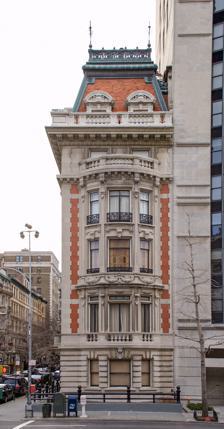
Building: Benjamin N. Duke House
Country: United States of America
Year built: 1899
Historic house in Manhattan, New York United States historic place Benjamin N. Duke House U.S. National Register of Historic Places New York City Landmark No. 0805 The mansion in 2010 Location 1009 Fifth Avenue at East 82nd Street Manhattan , New York City Coordinates 40°46′43.6″N 73°57′43.8″W / 40.778778°N 73.962167°W / 40.778778; -73.962167 Built 1899–1901 Architect Welch, Smith & Provot Architectural style Beaux-Arts French Renaissance (interior) NRHP reference No. 89002090 NYCL No. 0805 Significant dates Added to NRHP December 7, 1989 Designated NYCL February 19, 1974 The Benjamin N. Duke House , also the Duke–Semans Mansion and the Benjamin N. and Sarah Duke House , is a mansion at 1009 Fifth Avenue , at the southeast corner with 82nd Street , on the Upper East Side of Manhattan in New York City . It was built between 1899 and 1901 and was designed by the firm of Welch, Smith & Provot . The house, along with three other mansions on the same block, was built speculatively by developers William W. Hall and Thomas M. Hall. The Benjamin N. Duke House is one of a few remaining private mansions along Fifth Avenue. It is a New York City designated landmark and is listed on the National Register of Historic Places . The house, located across from the Metropolitan Museum of Art 's Fifth Avenue building , consists of seven stories and a basement. The exterior of the house is built in the Beaux-Arts style, while the interior was originally designed in the French Renaissance style. The ground floor is clad in limestone, while the facade of the upper floors is made of brick; the mansion is capped by a copper mansard roof . The facade is divided vertically into six bays on 82nd Street and three bays on Fifth Avenue. The main entrance on 82nd Street leads to a stairway that rises through the building. Originally, the dining room, music room, parlor and kitchen were on the second floor, while the other stories contained bedrooms. The house was divided into three apartments in the 1990s, and it had 12 bedrooms and 14 bathrooms by the 2010s. American Tobacco Company chairman Benjamin N. Duke acquired the house in April 1901 and moved there in 1907. Benjamin's brother James bought the house in 1907 and moved to the James B. Duke House in 1912. The mansion then served as the residence of Benjamin Duke's son Angier Buchanan Duke until 1919, when Angier's sister Mary Lillian Duke and her husband A. J. Drexel Biddle Jr. moved in. After Mary's death in 1960, her daughter Mary Semans took over the house with her family. The building became a city landmark in 1974 after the Semans family refused to sell the building to developers; it was renovated in the 1980s and again in the 1990s. Semans sold the house in 2006 to businessman Tamir Sapir . Mexican telecom magnate Carlos Slim bought the house in 2010 and tried to resell it in 2015 and 2023. Site The Benjamin N. Duke House is at 1009 Fifth Avenue in the Upper East Side neighborhood of Manhattan in New York City . It is on the southeast corner of 82nd Street and Fifth Avenue . The rectangular land lot covers 2,717 sq ft (252.4 m 2 ), with a frontage of 27.17 ft (8.28 m) on Fifth Avenue to the west and 100 ft (30 m) on 82nd Street to the north. Directly to the north, the building is adjacent to a 15-story apartment building at 1010 Fifth Avenue, which was completed in 1925. A townhouse at 2 East 82nd Street abuts the building to the east. To the south are two apartment buildings: 1001 Fifth Avenue, designed by Philip Johnson and John Burgee in 1979, as well as 998 Fifth Avenue , designed by McKim, Mead & White and opened in 1910. The main entrance of the Metropolitan Museum of Art 's Fifth Avenue building is directly across Fifth Avenue to the west, adjoining Central Park . Historically, the house was part of Fifth Avenue's " Millionaires' Row ", a grouping of mansions owned by some of the United States' wealthiest people. Historically, the Benjamin N. Duke House was one of four adjacent mansions at 1006 through 1009 Fifth Avenue that were developed by William W. and Thomas M. Hall and completed in 1901. Welch, Smith & Provot was hired to design all four mansions, as well as the adjacent townhouse at 2 East 82nd Street. Among the notable occupants of the other houses was the National Audubon Society , which moved into 1006 Fifth Avenue in 1938. The houses at 1006 and 1007 Fifth Avenue were demolished in 1972 to make way for an apartment building, and the house at 1008 Fifth Avenue was also demolished in 1977. Architecture The house was built between 1899 and 1901 to designs by the firm of Welch, Smith & Provot, composed of Alexander M. Welch , Bowen Bancroft Smith, and George Provot. Welch, Smith & Provot. who worked nearly exclusively for William W. and Thomas M. Hall, designed many buildings on the Upper East Side in the early 20th century. The house was built in the Beaux-Arts style with a French Renaissance interior, decorated mainly with Louis XV style furniture. P. A. Fiebiger created much of the house's metalwork. Facade The main portion of the house rises five stories from the street and is capped by a two-story mansard roof . The 82nd Street elevation of the facade, to the north, is vertically divided into six bays of openings; the facade is further split into a five-bay-wide main section and a one-bay-wide eastern wing. There are three bays of openings on the west, facing Fifth Avenue. Both the Fifth Avenue elevation and the third-westernmost bay on the 82nd Street elevation are curved outward in a manner resembling the Baroque style . The house is separated from either street by a recessed areaway , which is delineated by a cast iron railing along the sidewalk. The basement and first floor are clad with rusticated blocks of limestone . The facade of the upper floors is made of brick, with limestone quoins at each corner, as well as large pieces of limestone trim. The roof is clad with red tile and is topped by copper cresting; metal finials extend from the top of the roof. The mansard roof may have been influenced by the Beaux-Arts style ; the house is designed with further elements of the Beaux-Arts style, including cartouches on the facade and wrought-iron window guards. The copper cresting on the roof, which was mass-produced when the house was built, had to be replaced with a custom-made replica in the 1980s. The modern-day house has six metal finials, each weighing 250 lb (110 kg) and measuring 9 ft (2.7 m) tall. There are also two outdoor terraces, including one on the roof. 82nd Street Part of the facade on 82nd Street The main portion of the 82nd Street elevation consists of the westernmost five bays of that elevation. The third bay from the west, a curved central bay, is flanked by two-bay-wide pavilions that project slightly from the facade. The house's main entrance is in the center bay, underneath a metal-and-glass marquee at the ground story. The doors are made of wrought iron and glass and are flanked by engaged columns and narrow windows on either side. Above the first floor, the center bay consists of a three-story-high window frame made of limestone. On the second story, there are four windows in the center bay; there is a lintel and cartouche above the two center windows and a cartouche above each of the outer windows. The center bay has a rectangular window on the third floor and a segmentally-arched window with cartouche on the fourth floor. Both the third- and fourth-floor windows of the third bay have iron window guards. A balustrade runs above the fourth floor of the third bay. On the ground story, the side pavilions (comprising the first, second, fourth, and fifth bays from west) have rectangular windows flanked by brackets . These brackets support balconies on the second floor, behind which are French windows ; there are triangular pediments above each of the second-story French windows. Within the side pavilions, the windows on the third and fourth floor of each bay are connected by limestone frames, and there are iron window guards in front of the windows. Above the fourth story, brackets hold up a horizontal band course protruding from the facade. There are rectangular windows at the fifth story, as well as limestone belt courses that run across the facade. An ornate cornice , with modillions , runs across the facade just above the fifth floor, with a stone balustrade above the cornice. Dormers with segmentally-arched cartouches protrude from the mansard roof. The wing at the eastern end of the 82nd Street facade is one bay wide and is clad with rusticated limestone blocks at its base. An oriel window , which resembles a conservatory , projects from the facade at the second story. There is a fluted corbel below the oriel window, as well as floral ornament around the window. Similarly to the other bays, the third floor contains a rectangular window, and the fourth floor includes a segmental arch with a cartouche just above it. Above the fourth floor, the facade of the eastern wing is recessed behind a balustrade. Fifth Avenue View of the Fifth Avenue facade from ground level On Fifth Avenue, all three bays are curved outward and are placed within a limestone frame. As with the 82nd Street elevation, the basement and first floors are clad with rusticated limestone; the outer portions of the facade above the first floor are made of red brick. There are limestone balustrades in front of the second-floor windows, as well as garlands on the spandrel panel between the second- and third-story windows. The third- and fourth-story windows all have iron window guards, and the third-story windows are additionally topped by brackets. As with the center bay of the 82nd Street elevation, there is a balustrade above the fourth floor and a cornice above the fifth floor. Features The house is variously cited as covering 19,000 sq ft (1,800 m 2 ) or 20,000 sq ft (1,900 m 2 ); according to The Wall Street Journal , the house covers 19,628 sq ft (1,823.5 m 2 ). The space is split across eight levels, including a basement. Original design The structure originally had either seven or eight bedrooms, as well as ten bathrooms. There were also eleven fireplaces and three elevators. The interior of the house was originally decorated in the French Neoclassical style. The original decorations included sconces, moldings, and wood paneling, which were largely preserved in later years. The first through third floors largely retain their original layout. The main entrance on 82nd Street leads to an outer vestibule clad with marble; a set of doors leads to a stair hall and other ground-level spaces. Within the stair hall is a curved staircase to the second floor, which has an iron railing. The staircase runs the entire height of the building, linking with each story. The staircase opens directly into a music room on the second floor. The music room has arched doorways on its west and east walls, which respectively lead to a parlor and a dining room. The music room's south wall contains an elevator and another doorway, both of which are topped by panels with motifs depicting musical instruments. The dining room, to the east of the music room, is decorated with roundels with putti ; vines painted using a trompe-l'œil technique; simple paneling on the walls; and a marble fireplace mantel . There is a kitchen to the east of the dining room. The parlor, west of the music room has wall paneling ornamented by classical moldings, urns, and cartouches, as well as a white fireplace mantel topped by a frieze with guilloché moldings. In addition, the parlor windows facing Fifth Avenue feature ornate frames with brackets , which support entablatures above the windows. On the upper floors, the stairway connects with a landing that is flanked by two main rooms to the west and the east. The master bedroom is to the east of the third-floor landing, while a library room is to the west. The doorways in the master bedroom are decorated with foliate and guilloché moldings, and the master bedroom also has a marble fireplace mantel. A plainly designed bedroom is to the east of the master bedroom, within the house's easternmost wing. The western part of the third floor is occupied by a rococo -style library with a red-marble mantel, as well as bookcase built into the walls. Modifications Karl Bock redesigned the house in the 1920s, when many of the original Victorian designs were simplified. Bock further renovated some of the spaces in the 1930s and 1940s. These included an oval bathroom with mirrors and black marble on the walls; another bathroom with blue glass tiles and a modern-style sink; and a dressing room with ribbon-striped sycamore. The modern-day interior also is decorated with "gold-leaf trimmed fixtures and intricate friezes". By the mid-1980s, two offices occupied the western and eastern portions of the ground floor. The Dukes occupied an apartment on the second and third floors, while they rented out another apartment on the fourth and fifth floors; in addition, there were servants' rooms on the sixth floor. In 1995, the original residence was divided into three apartments, as well as a 250 sq ft (23 m 2 ) room for the Duke family on the ground floor. The first four stories became a four-story apartment, measuring 9,800 sq ft (910 m 2 ). Another apartment, spanning one story was on the fifth floor. An additional floor was created by raising the mansard roof, accommodating a third apartment on the sixth and seventh floors. By the 2010s, the house had 12 bedrooms and 14 bathrooms. History Before William W. and Thomas M. Hall had developed the mansions at 1006–1009 Fifth Avenue, the site at the southeast corner of Fifth Avenue and 82nd Street was undeveloped. In July 1899, the Halls hired Welch, Smith & Provot to design three five-story mansions at the southeast corner of Fifth Avenue and 82nd Street at a cost of $255,000 (equivalent to $9,339,120 in 2023). The New York City Department of Buildings granted the developers a single work permit for the three houses, occupying the lots at 1007–1009 Fifth Avenue. All three houses were completed in 1901 and were speculative developments. Duke ownership Benjamin and James Duke The Halls sold the houses at 1007 through 1009 Fifth Avenue in April 1901. Kate F. Timmerman and William A. Hall had respectively acquired the adjacent houses at 1007 and 1008 Fifth Avenue, while William H. Gelshenen occupied 1006 Fifth Avenue. Contemporary sources initially reported that tobacco businessman James Buchanan Duke had acquired the house at 1009 Fifth Avenue, facing 82nd Street. In June 1901, William W. Hall finalized his sale of 1009 Fifth Avenue to James's brother Benjamin Newton Duke , the chairman of the American Tobacco Company , which Benjamin and James Duke had cofounded. Benjamin and his wife Sarah Duke are recorded as having owned the house during the early 1900s. It is not known why Benjamin Duke did not develop his own house, as he was worth $60 million at the time (equal to $2.2 billion in 2023). Nonetheless, the house was originally unoccupied; Benjamin is recorded as having lived at a hotel, Hoffman House, until 1907. In late 1906, James met cotton heiress Nanaline Holt Inman at a party in his brother's house. James married Nanaline eight months later, in July 1907, and bought a plot at the northeast corner of Fifth Avenue and 78th Street, where he intended to build a mansion. That November, James acquired the house at 1009 Fifth Avenue from his brother. James is recorded as having lived in the house by early 1908, when he gave testimony from his bedroom as part of an antitrust lawsuit that the federal government had brought against the American Tobacco Company. Benjamin Duke moved to the Plaza Hotel in 1909. By the 1910 United States census , James and Nanaline lived there, along with Nanaline's mother Florence Holt and nine servants. James's mansion at Fifth Avenue and 78th Street, the James B. Duke House , was completed in 1912. The same year, Benjamin built his own house at Fifth Avenue and 89th Street on the future site of the Solomon R. Guggenheim Museum . The banker Moses Taylor, who worked for the firm Kean, Taylor & Co., leased the house in December 1913 for $30,000 per year (equivalent to $924,848 in 2023). The mansion became the residence of one of Benjamin Duke's sons, Angier Buchanan Duke , and Angier's wife Cordelia Biddle, of the wealthy Biddle family . Angier and Cordelia's son Angier Biddle Duke was born at the house in 1915. Biddle family Viewed from the steps of The Met Fifth Avenue , across Fifth Avenue By the early 1920s, the house was occupied by Angier's sister Mary Lillian Duke Biddle and her husband A. J. Drexel Biddle Jr. . Sources disagree over whether the Biddles moved into the house in 1919 or 1922. The couple had two children: their daughter Mary Duke Biddle II (later Mary Semans) was born in 1920, while their son Nicholas B. D. Biddle was born in 1921. They split their time between 1009 Fifth Avenue and an estate in Irvington, New York . Mary Lillian Duke was responsible for renovating the house's interior, removing some plasterwork, adding black marble decorations in one bathroom, and adding brass and wrought-iron railings to one of the staircases. These decorations were designed by Karl Bock, whose additions were largely supplemented the original French-style decorations. By the mid-1920s, many of Fifth Avenue's former mansions were rapidly being replaced with apartment buildings, although the Biddles' mansion remained intact. The Biddles divorced in 1931, upon which Mary Lillian Duke retained ownership of the house. The younger Mary and her brother Nicholas continued to live at 1009 Fifth Avenue with their mother. During the 1930s, the elder Mary hosted several events at the house, including a 1936 "musicale" with many high-society guests. Bock continued to make alterations to the house throughout the 1930s and 1940s. Mary Lillian Duke bought an estate in Durham, North Carolina , in 1935 and began spending increasing amounts of time there. By 1950, she lived in Durham for six months of the year, splitting her remaining time between 1009 Fifth Avenue and another estate in Florida. The facade was repainted gray in the 1950s. Mary Lillian Duke continued to own 1009 Fifth Avenue until her death in 1960. Mary Duke Biddle II and her husband, doctor James Semans, assumed ownership of the house after the elder Mary had died. By then, 1009 Fifth Avenue was one of five remaining single-family mansions on the Millionaires' Row section of Fifth Avenue. During the early 1960s, the upper stories were split into a separate apartment. Preservation Side view of the entrance on 82nd Street In the early 1970s, Sol Goldman and Donald Zucker announced plans to demolish the houses at 1006–1008 Fifth Avenue and 2 East 82nd Street, replacing them with a 25-story apartment house. Mary Semans not only refused to sell her family's house but was also petitioning the New York City Landmarks Preservation Commission (LPC) to designate the building as a landmark. At the time, Semans occupied two floors, while New York University 's Hall of Fame occupied the ground story. Semans reportedly rejected sales offers of over $1 million for her family's house. A local group, the Neighborhood Association to Preserve Fifth Avenue Houses, received an injunction in September 1972, preventing 1006 and 1007 Fifth Avenue from being demolished. The New York Supreme Court overturned the injunction two days later, and the buildings were immediately razed. By 1973, the LPC was considering designating 998, 1008, and 1009 Fifth Avenue and 2 East 82nd Street as city landmarks. Although the Neighborhood Association had wanted the LPC to host a public hearing for the entire city block, the LPC was only considering these four buildings as individual city landmarks. The American Institute of Architects and priest Louis Gigante were among those who supported the designations. The LPC designated 998 and 1009 Fifth Avenue as city landmarks on February 19, 1974, preventing major changes to these buildings without the LPC's permission. However, the LPC declined to designate the other two structures, which Goldman and Zucker owned; in particular, 1008 Fifth Avenue was ineligible for landmark designation because it had been heavily modified. Richard Peck of The New York Times wrote that the house's landmark designation only covered a single site and "has not preserved the block against a high-rise of two-and-a-half-room apartment units". The Neighborhood Association sued the LPC in March 1975, claiming that the agency had refused to consider designating the stretch of 82nd Street between Fifth and Madison Avenues, including 1009 Fifth Avenue, as a New York City historic district. That year, a state judge ruled that the LPC was required to at least host public hearings for the proposed district. The LPC finally began considering designating 1009 Fifth Avenue as part of the Metropolitan Museum Historic District in early 1977; it was larger than the proposed 82nd Street historic district. As negotiations for the Metropolitan Museum district proceeded, the neighboring house at 1008 Fifth Avenue was demolished in March 1975. That September, the LPC designated 1009 Fifth Avenue as part of the Metropolitan Museum Historic District, a collection of 19th- and early 20th-century mansions around Fifth Avenue between 78th and 86th Streets. Ultimately, Goldman and Zucker's original plan fell through, and Peter Kalikow leased the apartment-house site. Renovations Upper stories and roof on Fifth Avenue The house underwent a two-year restoration in the 1980s to designs by Gerald Allen, who restored the exterior based on drawings in the collection of Columbia University 's Avery Architectural and Fine Arts Library . Joseph Fiebiger, whose grandfather had created the original wrought-iron decorations, was hired to rebuild the corroded copper roof. Between six and eight employees of the Fiebiger company worked on the project for two years. The firm created 48 molds of pieces on the existing roof, then manufactured custom replacement pieces in its workshop; it had to buy a custom hydraulic press to mold the copper pieces. The Fiebiger company also installed six wrought-iron finials as a gift to the Duke family. The balustrades on the facade were also replaced. The contractors used a biodegradable paint remover on the facade, and they treated the wrought-iron window guards with polyurethane , epoxy, and an organic zinc mixture to prevent the iron from rusting. The Semans family then restored the interiors using photographs that were stored in the attic of one of the Duke family's houses in North Carolina. The house was added to the National Register of Historic Places in 1989. Mary Semans placed her family's house for sale in 1991 but wished to retain part of the house as a pied-à-terre . At this point, Semans mostly lived in North Carolina. Bradford Gannett of Coldwell Banker , who had been hired to sell the house, said he was negotiating with foundations or wealthy individuals involved with the arts, who could preserve the house if he could not find a seller. Semans also began negotiating to sell some of the house's unused air rights to Kalikow, who had been forced to seal up several apartments in the townhouse at 2 East 82nd Street to obtain 15,000 sq ft (1,400 m 2 ) of additional space in the apartment building at 1001 Fifth Avenue. The sale of the air rights would allow Kalikow to unseal the apartments at 2 East 82nd Street. Semans ultimately withdrew her offer to sell the house. By 1995, the Duke family was renovating the house into luxury condominium apartments. At the time, the descendants of Benjamin Duke only occupied a single room in the house. The project also included renovating the basement into doctors' offices, raising the roof to create a seventh story, and splitting the interior into three floors. As part of this project, the plumbing and heating systems were also refurbished. Although the condominium conversion was ultimately canceled, some of the space was rented out. The four-story apartment was rented for $50,000 a month. Sales Sapir ownership Windows at the far east end of the 82nd Street facade Mary Semans placed the mansion for sale in 2005, as none of her descendants lived in the city. The mansion, which was described as the last intact mansion on Fifth Avenue, was listed for $50 million, making it the second most expensive residence in New York City at the time. Semans said of any potential buyer, "The only thing I would like is that they keep the house sort of the way it is now". One of the three brokers, Sharon Baum of the Corcoran Group , marketed the house as a single-family residence, though potential buyers could also divide the house into multiple condos. Because of its high asking price, the house's brokers only offered tours to potential buyers after checking their bank accounts. The brokers experienced difficulties in showing the house to prospective buyers, as the brokers needed permission from the two existing tenants, and they could not show the building when staff members were on vacation. By August 2005, sixteen millionaires had visited the property, and three had made bids. Among the bidders were rock musician Lenny Kravitz , who wished to acquire the Duke–Semans Mansion as a headquarters for his company Kravitz Design. In total, 40 prospective buyers toured the house before it was sold. Tamir Sapir , an American businessman and former taxi driver, paid $40 million for the building in January 2006. This was the highest amount ever paid for a townhouse in Manhattan at the time. At the time, Sapir planned to move his collection of sculptures to the upper floors. He had also planned to live in the penthouse with his partner and their daughter, who was then two years old. Sapir ultimately never moved his sculpture collection to the house, and a proposal to convert the house to luxury apartments also failed. Slim ownership View from the western side of Fifth Avenue north of 82nd Street Sapir placed the mansion for sale in January 2010 for $50 million, and Paula Del Nunzio of brokerage firm Brown Harris Stevens was hired to market the building under an exclusive listing agreement. Sapir finalized his sale of the building in July 2010; sources initially reported that a Russian businessman had bought the house. Mexican telecom magnate Carlos Slim , at the time the richest person in the world , was reported as the buyer, having paid $44 million. At the time, it was the fourth-most-expensive townhouse ever sold in New York City. Brown Harris Stevens sued Sapir for breach of contract in August 2010, claiming that Sapir had tried to avoid paying a broker's commission to Del Nunzio by secretly negotiating directly with Slim, then waiting until Del Nunzio's contract had expired before finalizing the sale. Brown Harris Stevens alleged that, when Sapir sold the house to Slim, he had already agreed to sell the house to a client of Del Nunzio for $37 million. The lawsuit was settled in December 2010. In May 2015, Sotheby's placed 1009 Fifth Avenue for sale at an asking price of $80 million, nearly twice the amount Slim had paid for it. The house became one of the most expensive public listings in New York City. Slim canceled the sale in early 2016 after no one expressed interest in buying the house. He placed the house for sale again in January 2023. Critical reception Soon after the house was completed, Montgomery Schuyler criticized mansions on Fifth Avenue in general, saying: "We hold these truths to be self-evident that, when a man goes into 'six figures' for his dwelling house, he ought not to make its upperworks of sheet metal. That is a cheap pretence which nothing can distinguish from vulgarity." By contrast, Richard Peck of The New York Times wrote in 1974 that 1009 Fifth Avenue was "quintessential Fifth Avenue Beaux Arts". Christopher Gray , writing for the same newspaper in 1995, said that the house's modern-style rooms were "among the most unusual interiors on Fifth Avenue". The New York Observer wrote in 2015 that the building was "a Beaux-Arts confection eight stories tall with a corner orientation that offers that most rare of townhouse qualities—good light". See also List of New York City Designated Landmarks in Manhattan from 59th to 110th Streets National Register of Historic Places listings in Manhattan from 59th to 110th Streets References Notes